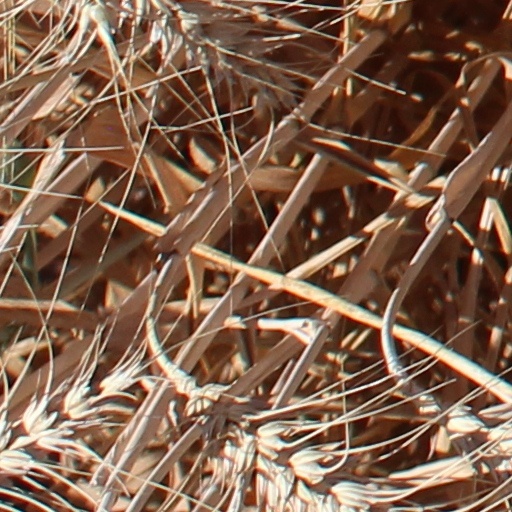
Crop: wheat